Yasmin Kwadwo

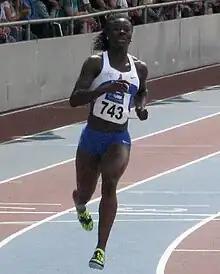
Kwadwo at the 2011 German World Championship trials

Yasmin Kwadwo (born 9 November 1990) is a German track and field athlete who competes in the sprints. Her personal best for the 100 metres is 11.29 seconds.